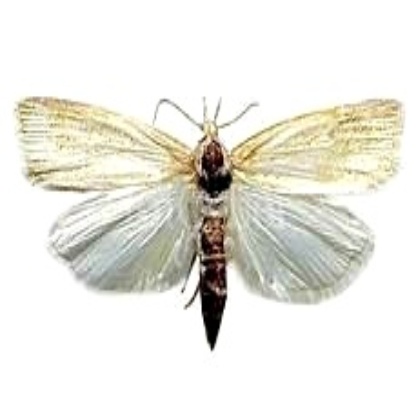
Nhãn: Sâu đục thân (Sọc nâu )( Chilo suppressalis )